Sinyavino offensive (1942)

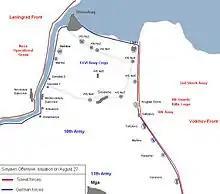
Frontline before Volkhov Fronts attack

Ultimately the Soviet operation started before the German one, on 19 August, although German sources give later dates. This is because the offensive by the Volkhov Front did not begin until 27 August. The German operation was due to begin on 14 September. The Leningrad Front launched its offensive on 19 August, however due to the limited supplies and manpower, the front was only to capture and expand bridgeheads across the Neva River, that would help it to link up with the Volkhov Front. The German side did not see this as a major offensive, because the Leningrad Front had already mounted several local offensives in July and early August. On 19 August Franz Halder noted in his diary only "local attacks as usual" in the Region. Therefore, no additional defensive measures were taken.